Arnoldus Vanderhorst

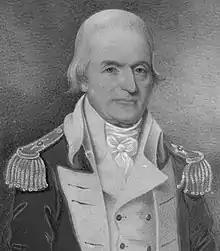
1856 portrait by Henry Breintnall Bounetheau

Arnoldus Vanderhorst (March 21, 1748 – January 29, 1815) was an American military officer and planter. He was a general of the South Carolina militia during the American Revolutionary War and served as the governor of South Carolina from 1794 to 1796.